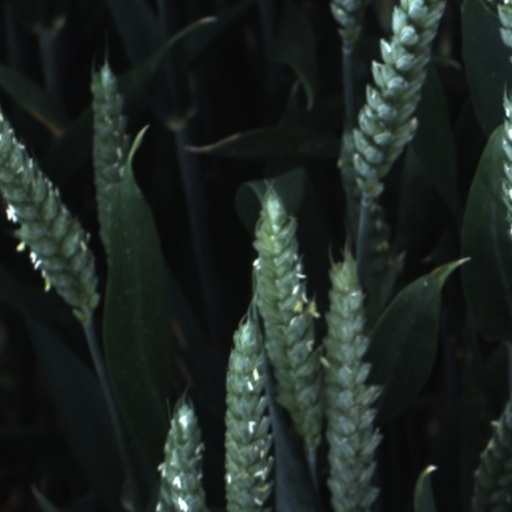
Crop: wheat